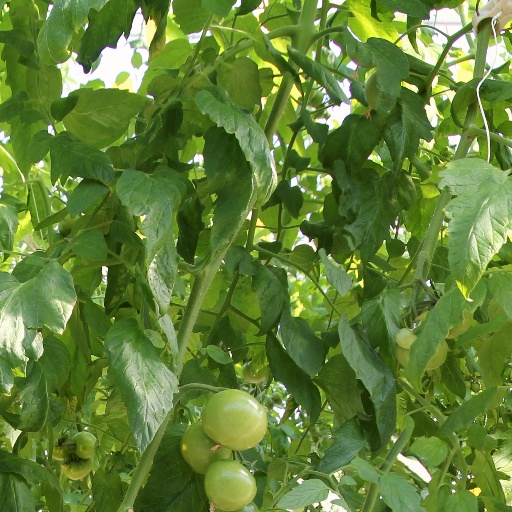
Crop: tomato